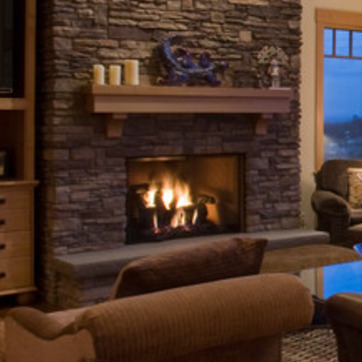
Material: other